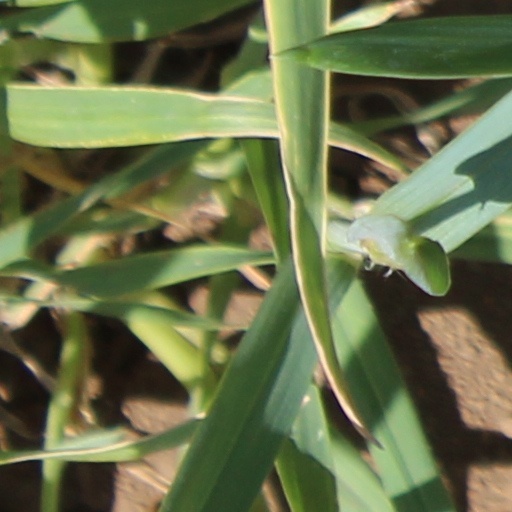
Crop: wheat